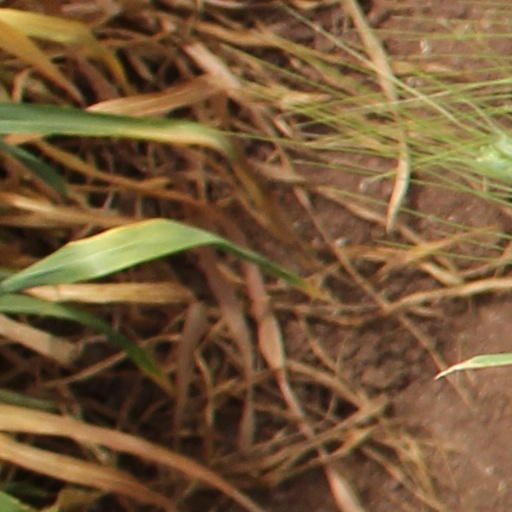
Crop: wheat